History of Western civilization

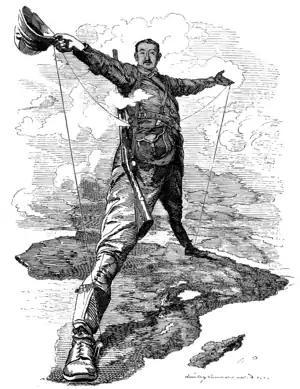
"The Rhodes Colossus", a caricature of Cecil Rhodes after announcing plans for a telegraph line from Cape Town to Cairo. European countries were engaged in a Scramble for Africa.

Throughout the 19th century, Britain's power grew enormously and the sun quite literally "never set" on the British Empire, for it had outposts on every occupied continent. It consolidated control over such far flung territories as Canada and Jamaica in the Americas, Australia and New Zealand in Oceania; Malaya, Hong Kong and Singapore in the Far East and a line of colonial possessions from Egypt to the Cape of Good Hope through Africa. All of India was under British rule by 1858.